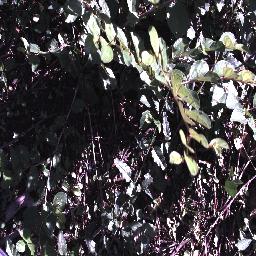
Label: chinee_apple